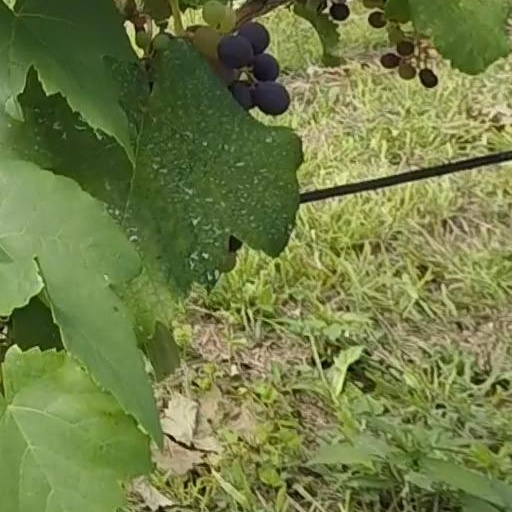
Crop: grape